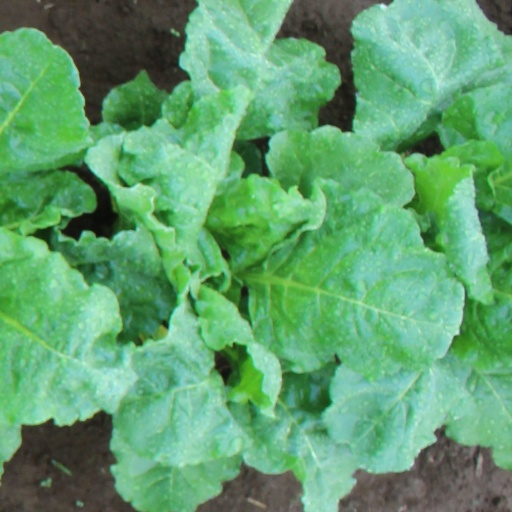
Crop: sugar beet